Mieczysław Cieślar

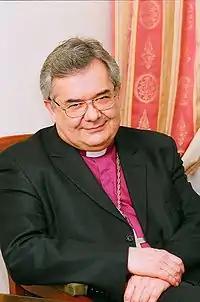
M. Cieślar

Mieczysław Cieślar (March 28, 1950 – April 18, 2010) was a Lutheran theologian and bishop of the Evangelical Augsburg Church in Poland. He died on April 18, 2010, in a car accident, returning home from